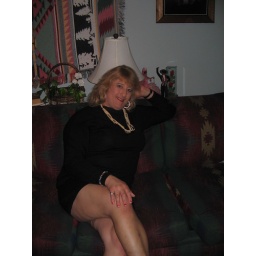
Me in that little skin tight black dress on Christmas Eve 2007.